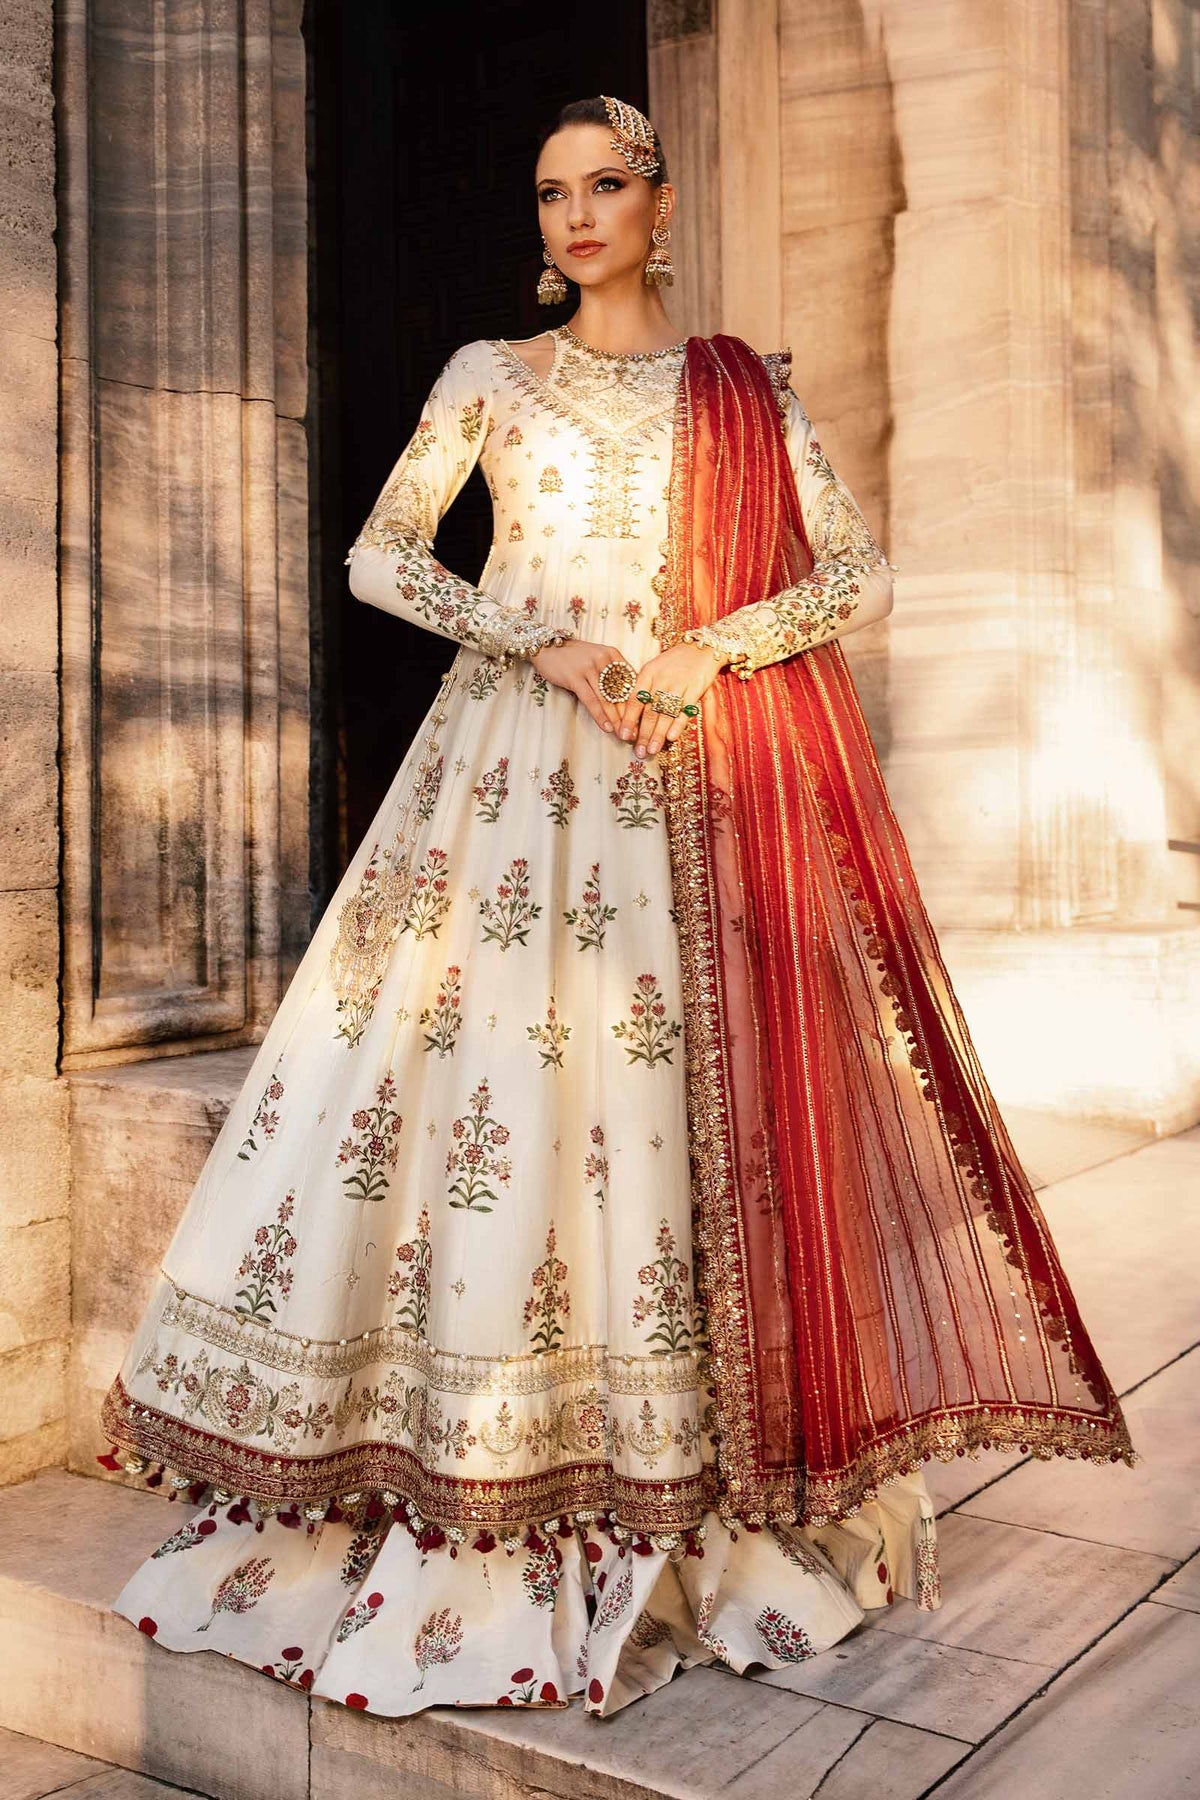
ivory embroidered silk lehenga set